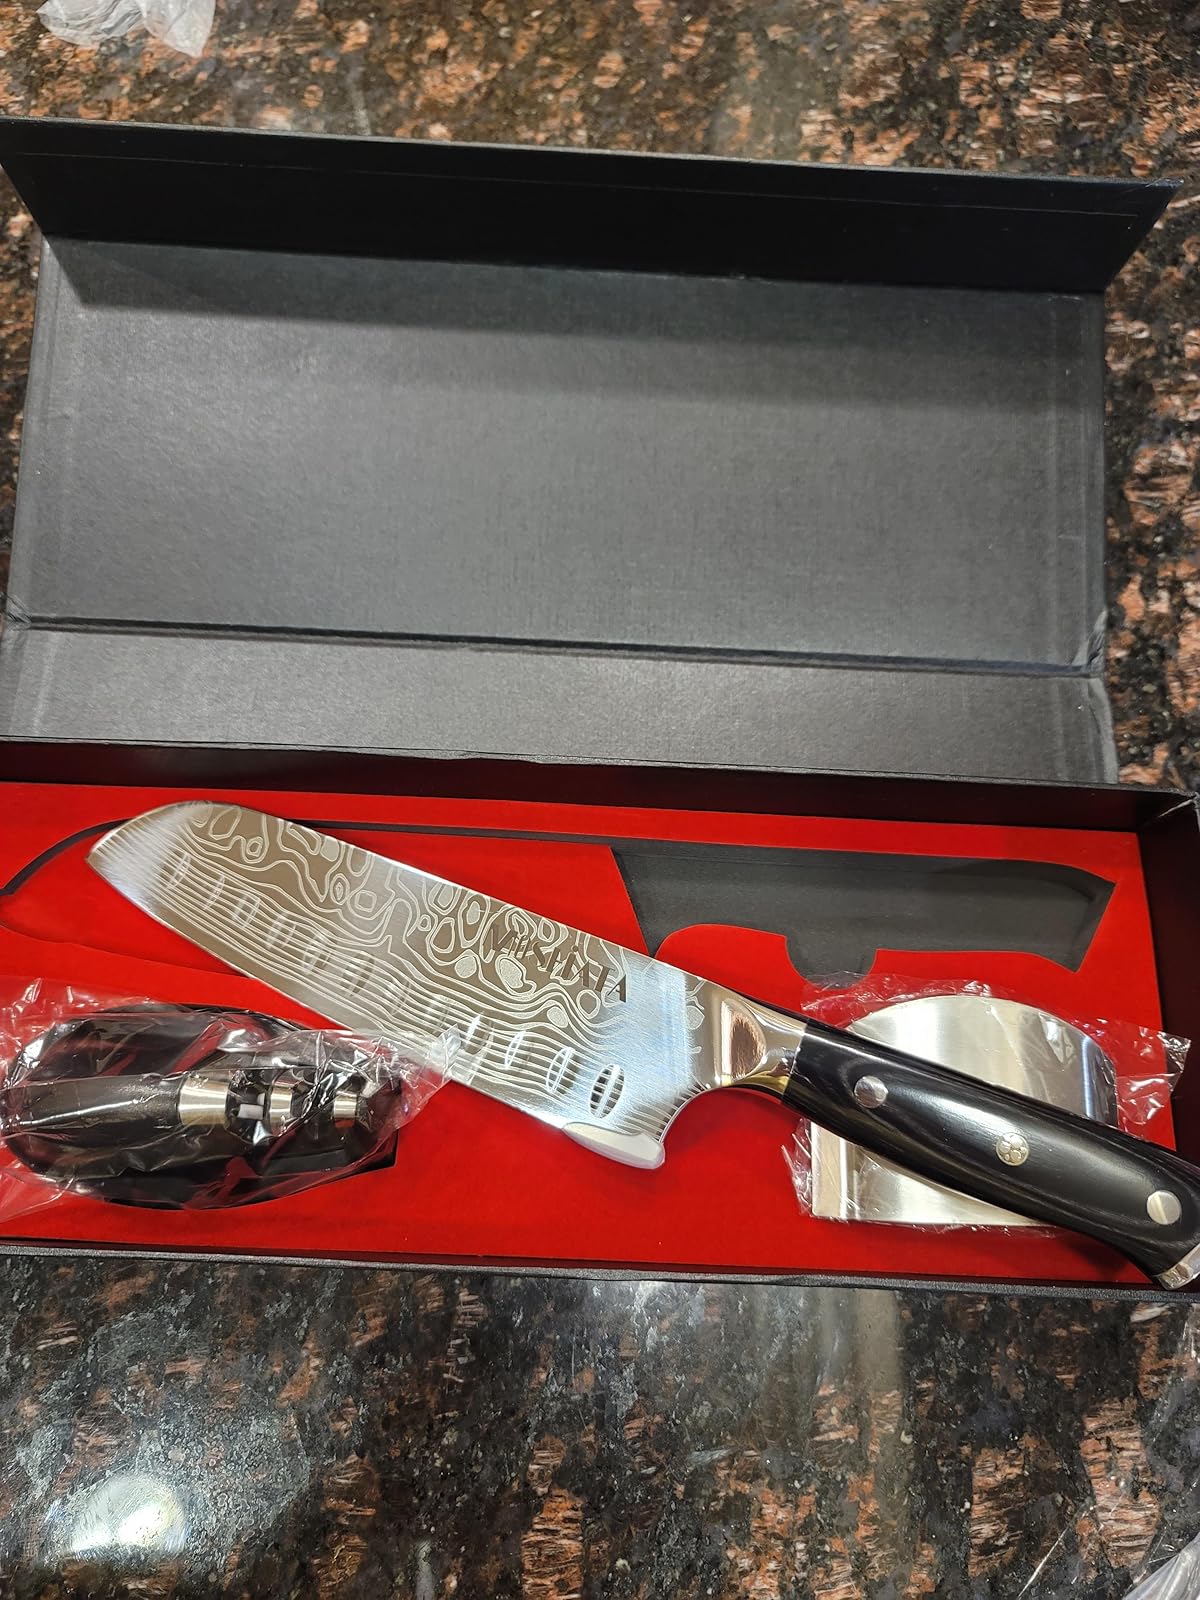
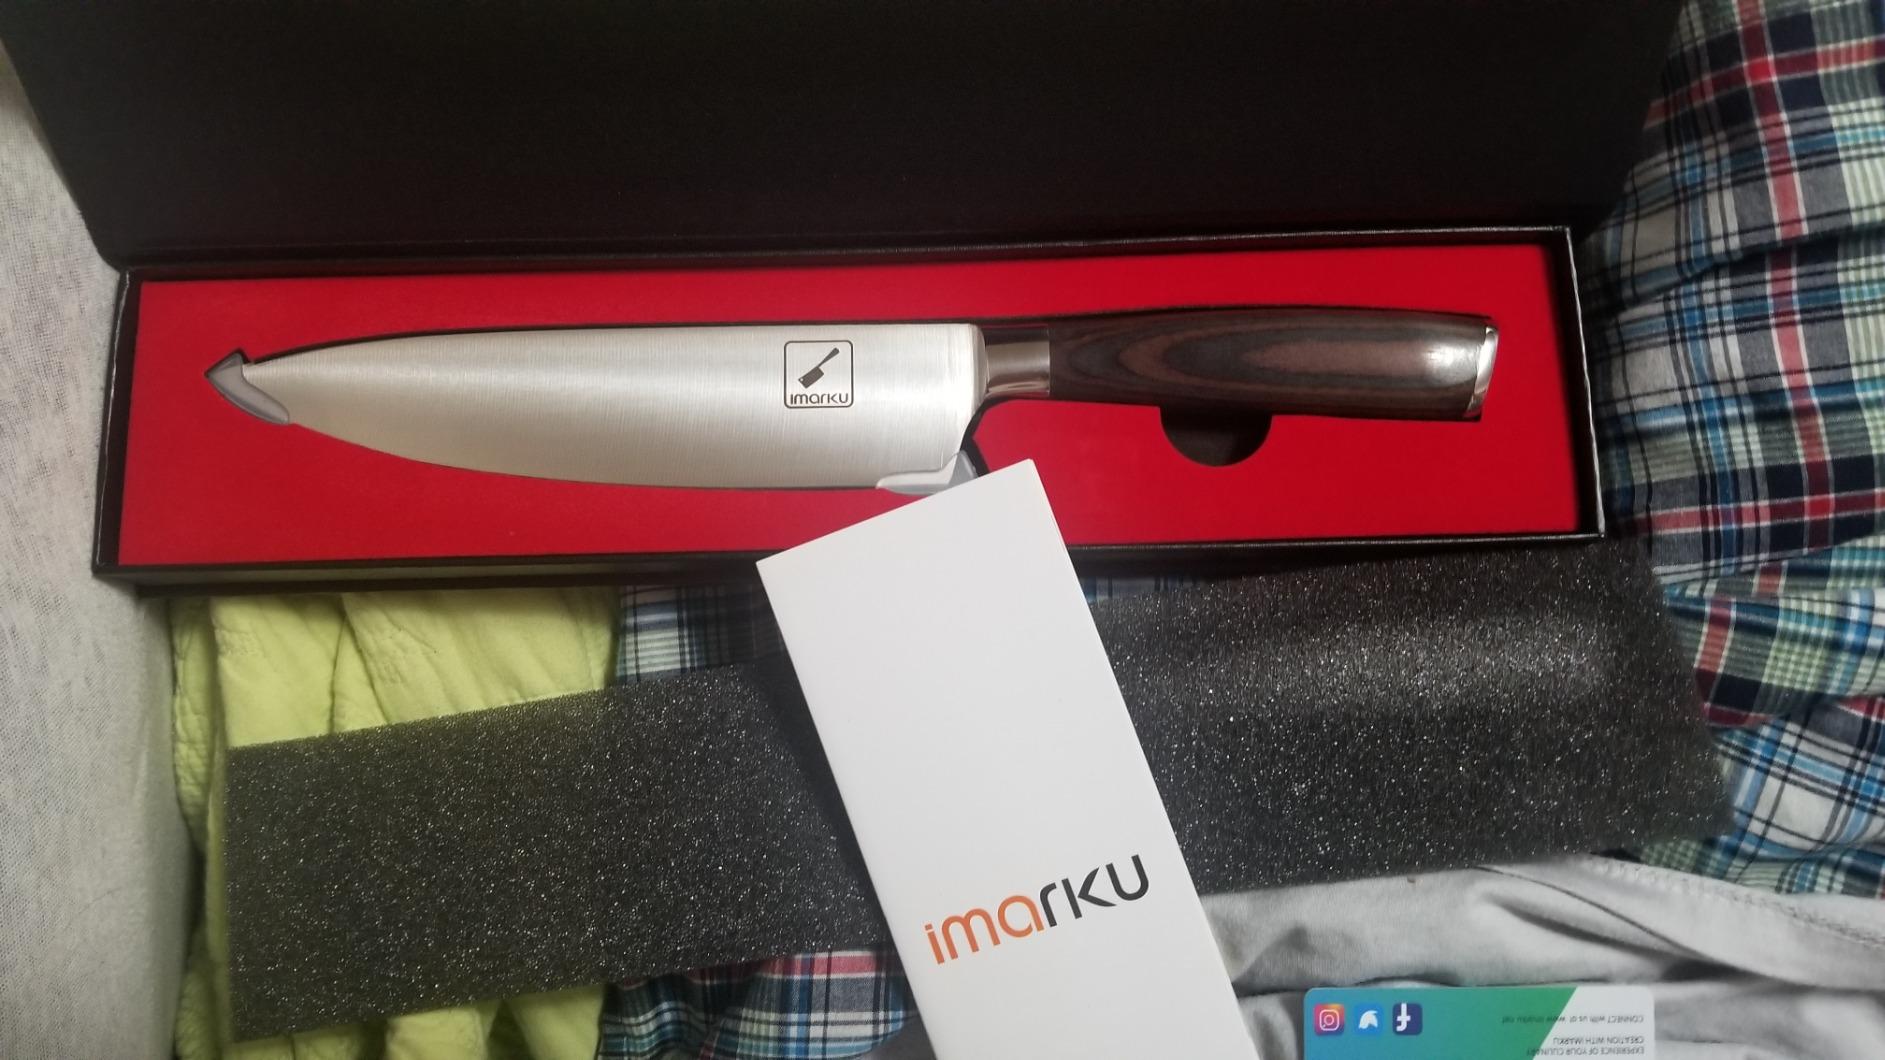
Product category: items_knife
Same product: no